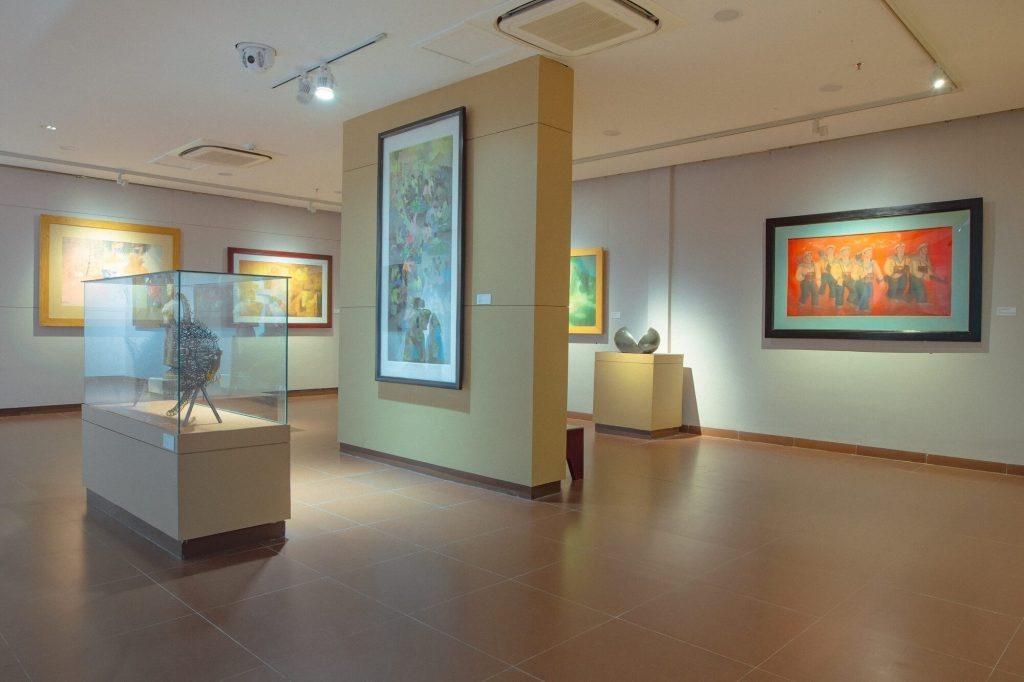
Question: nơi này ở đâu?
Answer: ở một bảo tàng tranh